United Nations Security Council Resolution 658

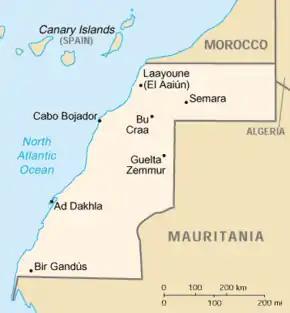
Western Sahara (highlighted) surrounded by Morocco and Mauritania

United Nations Security Council resolution 658, adopted unanimously on 27 June 1990, after recalling Resolution 621 (1988) and noting a report by the Secretary-General on the situation in Western Sahara, the Council approved the Secretary-General's recommendations regarding a settlement of the issue.